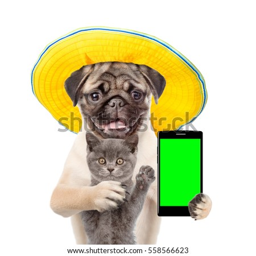
kitten and puppy in a hat with smartphone .